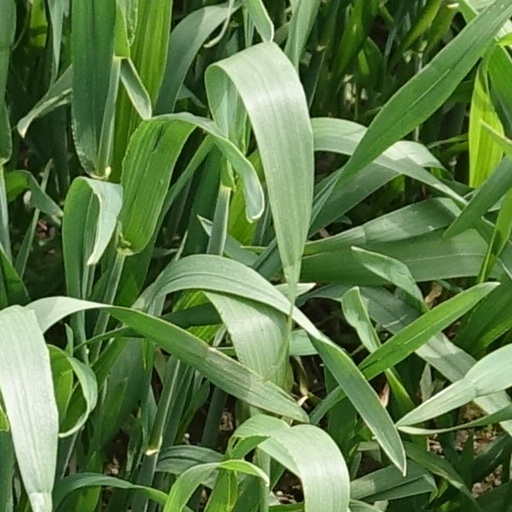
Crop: wheat